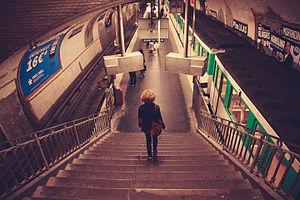
Porte des Lilas est une station des lignes 3 bis et 11 du métro de Paris. Située en limite des 19ᵉ et 20ᵉ arrondissements de Paris, elle dessert le quartier de la porte des Lilas.